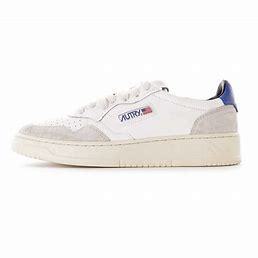
Brand: Autry
Model: Action Shoes 100